2000 Bud Shootout

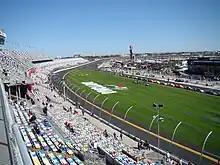
Daytona International Speedway "(pictured in 2011)", where the race was held.

The 2000 Bud Shootout was the first of two non-points scoring exhibition stock car races of the 2000 NASCAR Winston Cup Series and the 22nd annual edition of the event. It was held on February 13, 2000, in Daytona Beach, Florida at Daytona International Speedway, a superspeedway that holds NASCAR races. Its standard track is a four-turn, superspeedway. Daytona's turns are banked at 31 degrees, and the front stretch (the location of the finish line) is banked at 18 degrees.